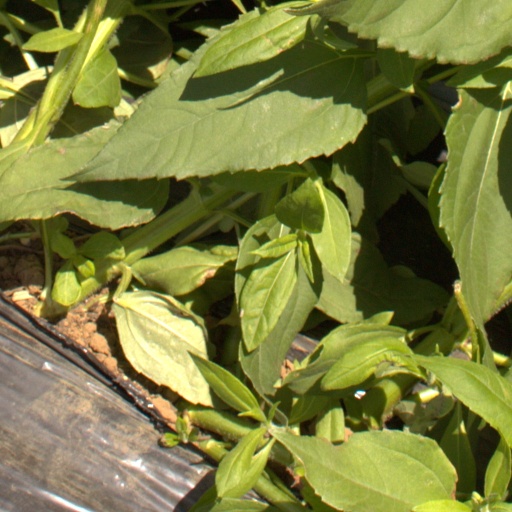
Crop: Jerusalem artichoke